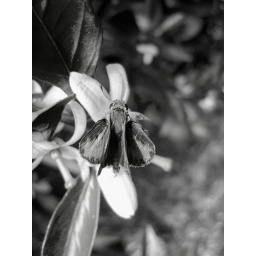
Moth on an orange blossom in black and white.